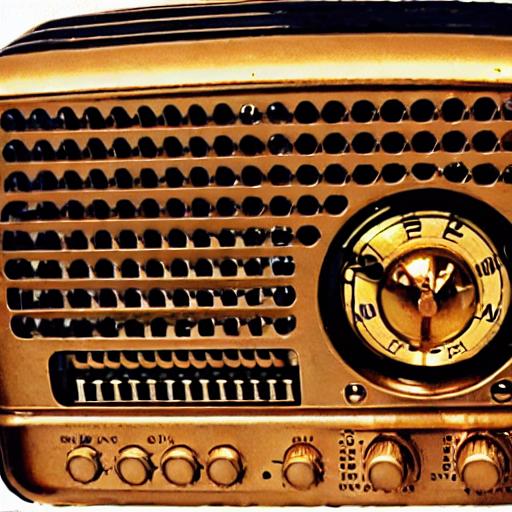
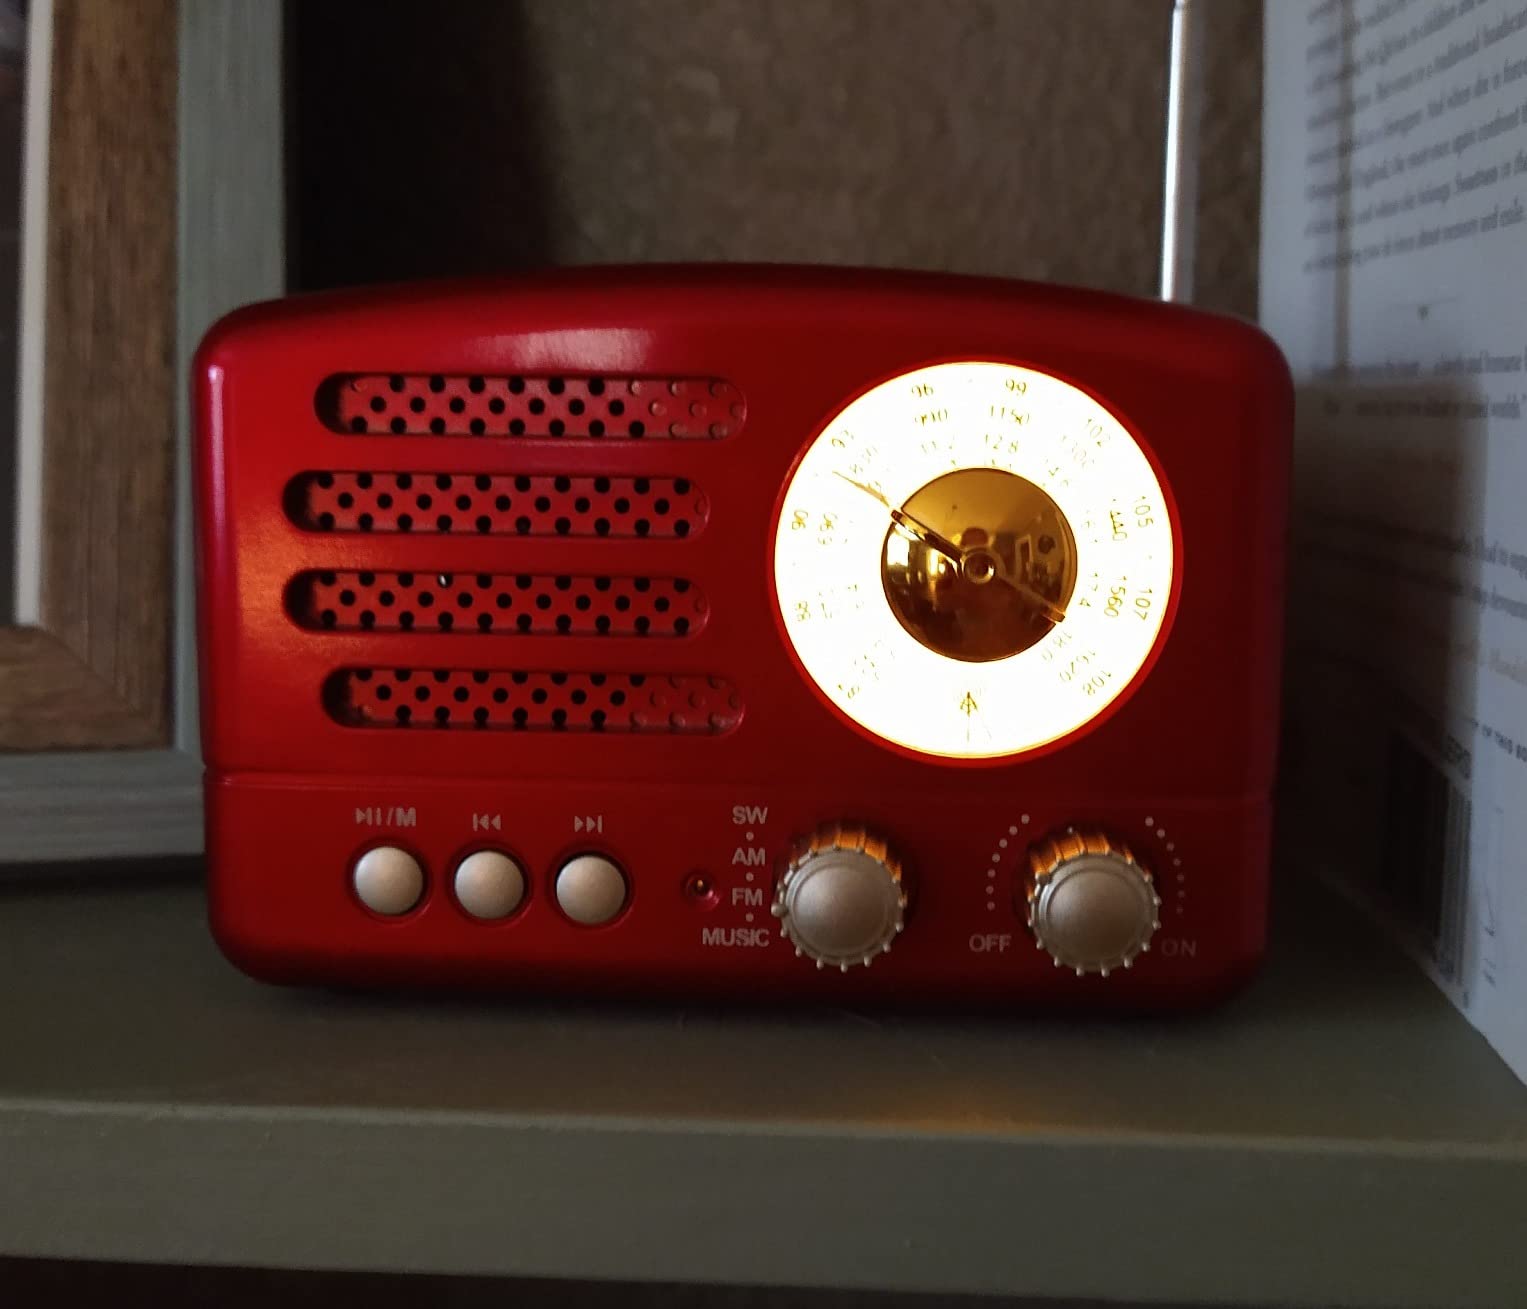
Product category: radio
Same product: no